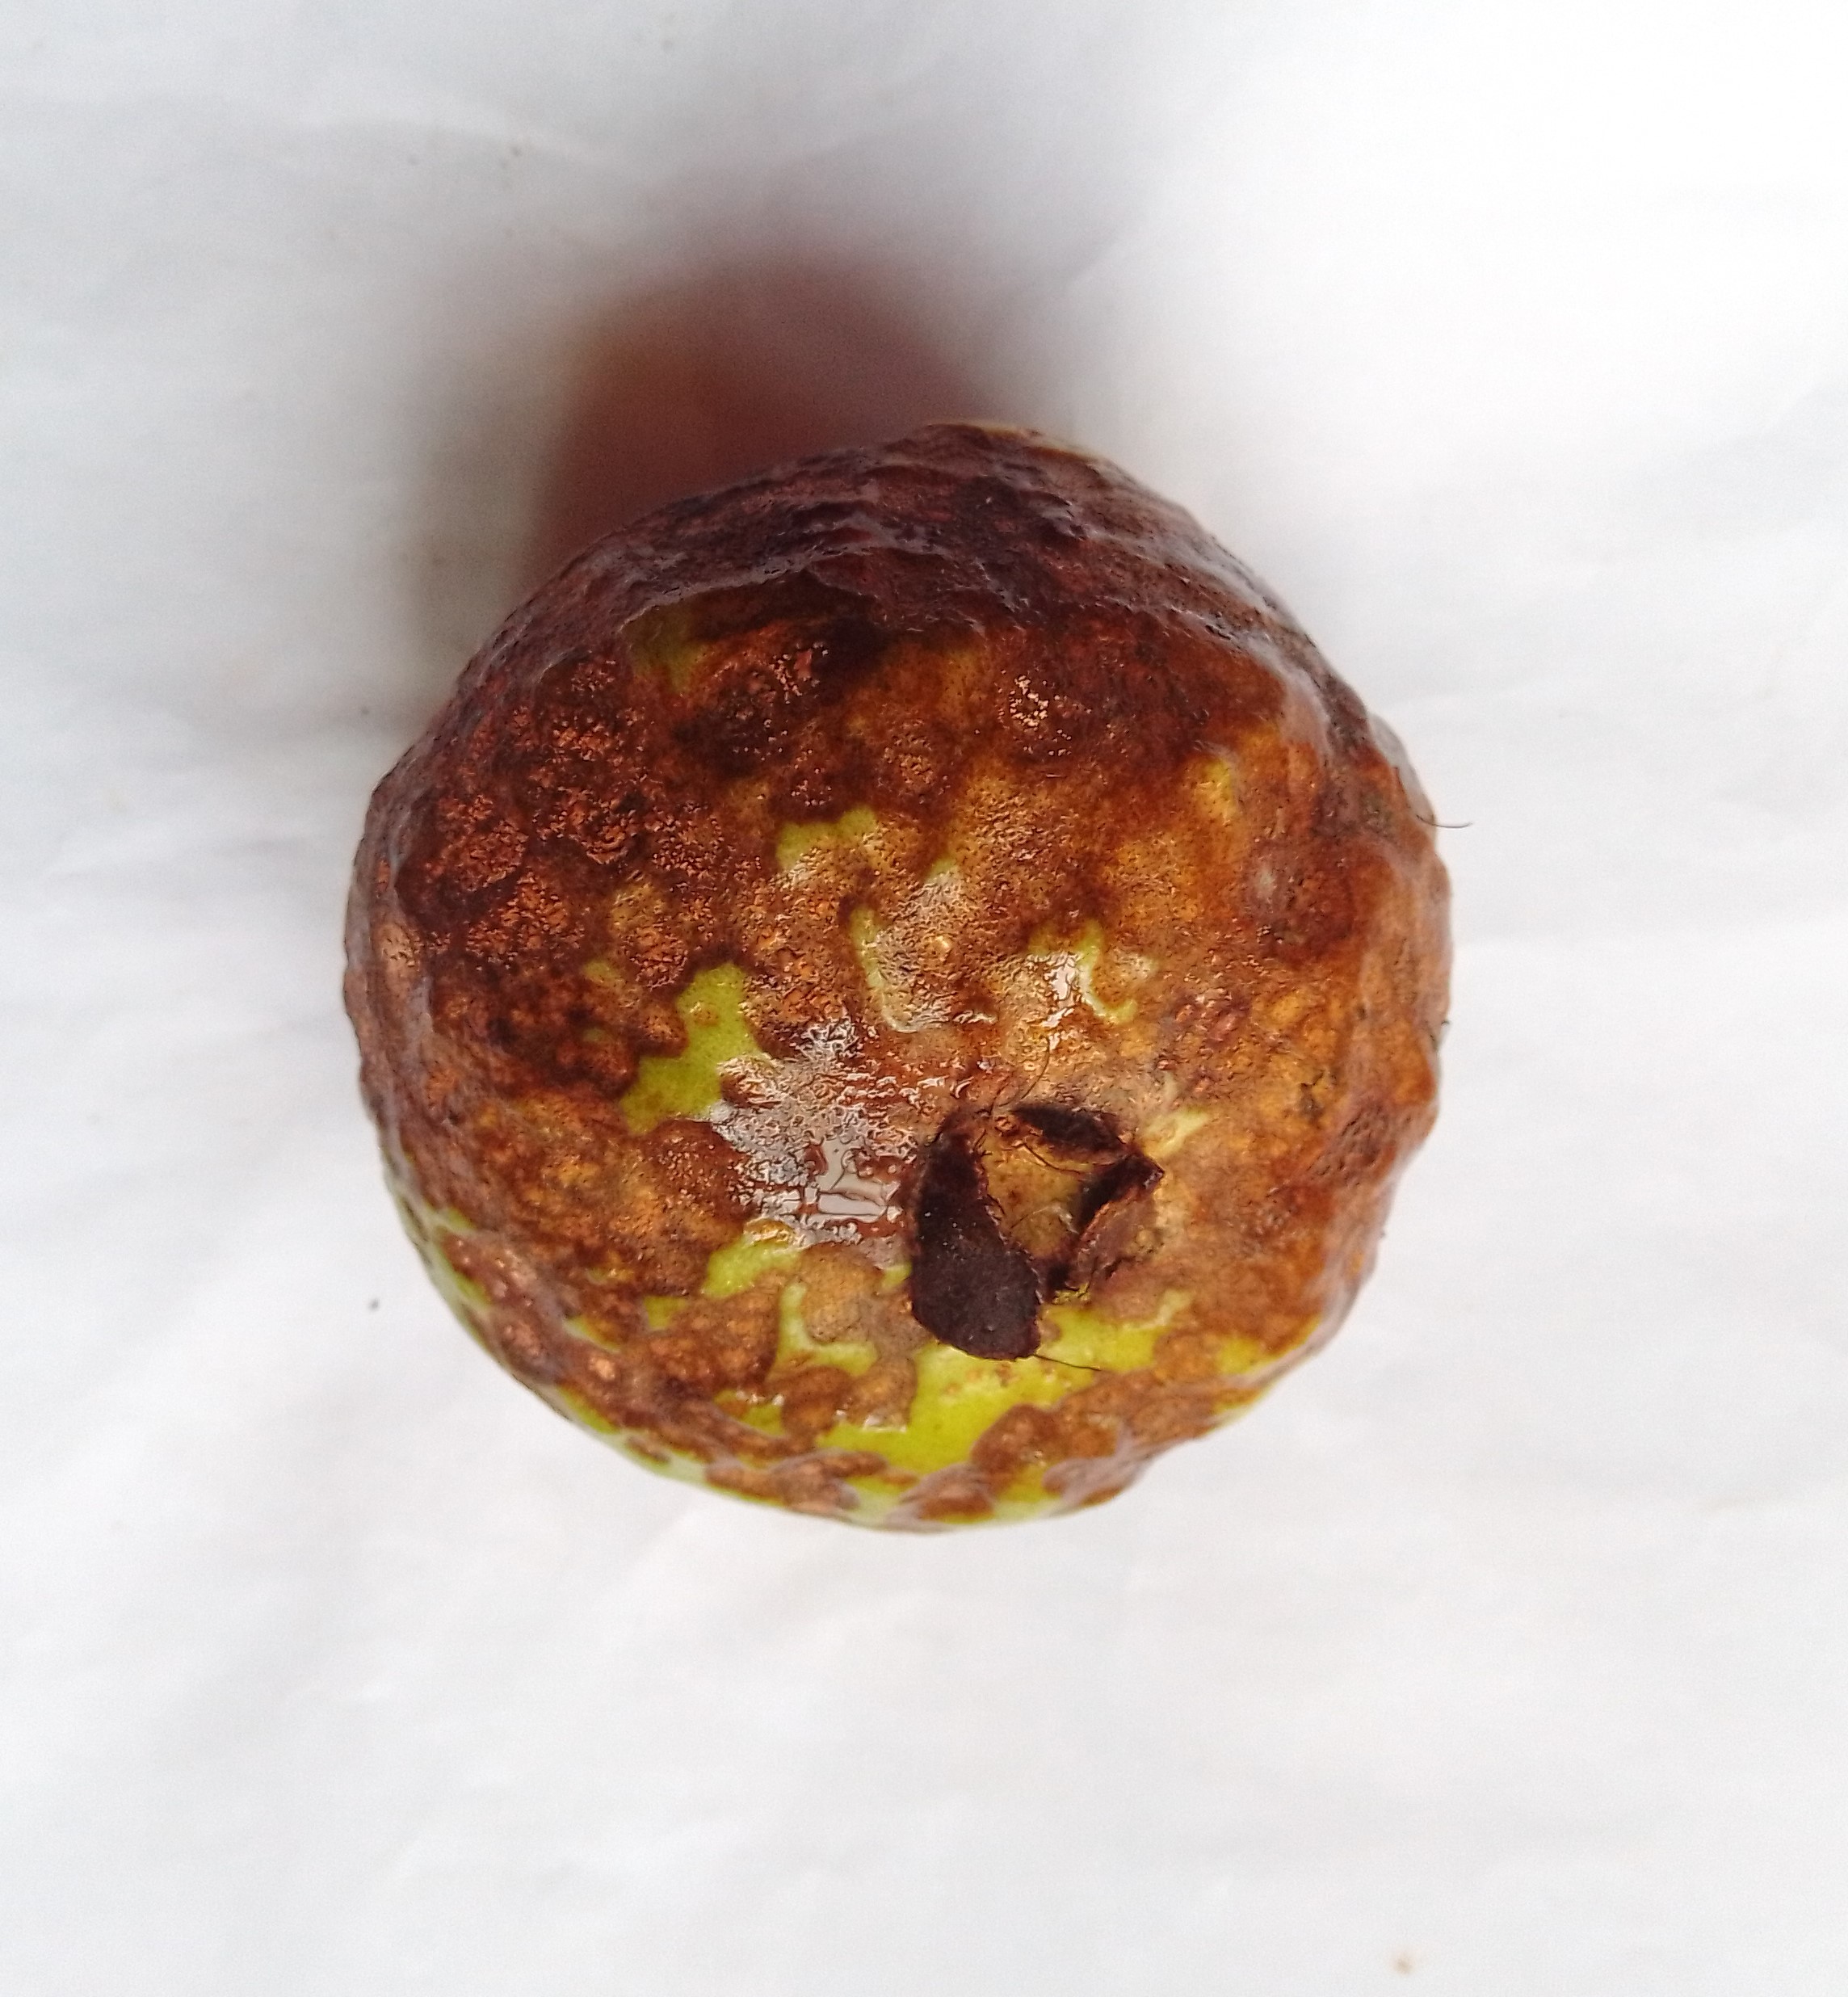
Fruit: guava
Condition: rotten